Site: brandenburg
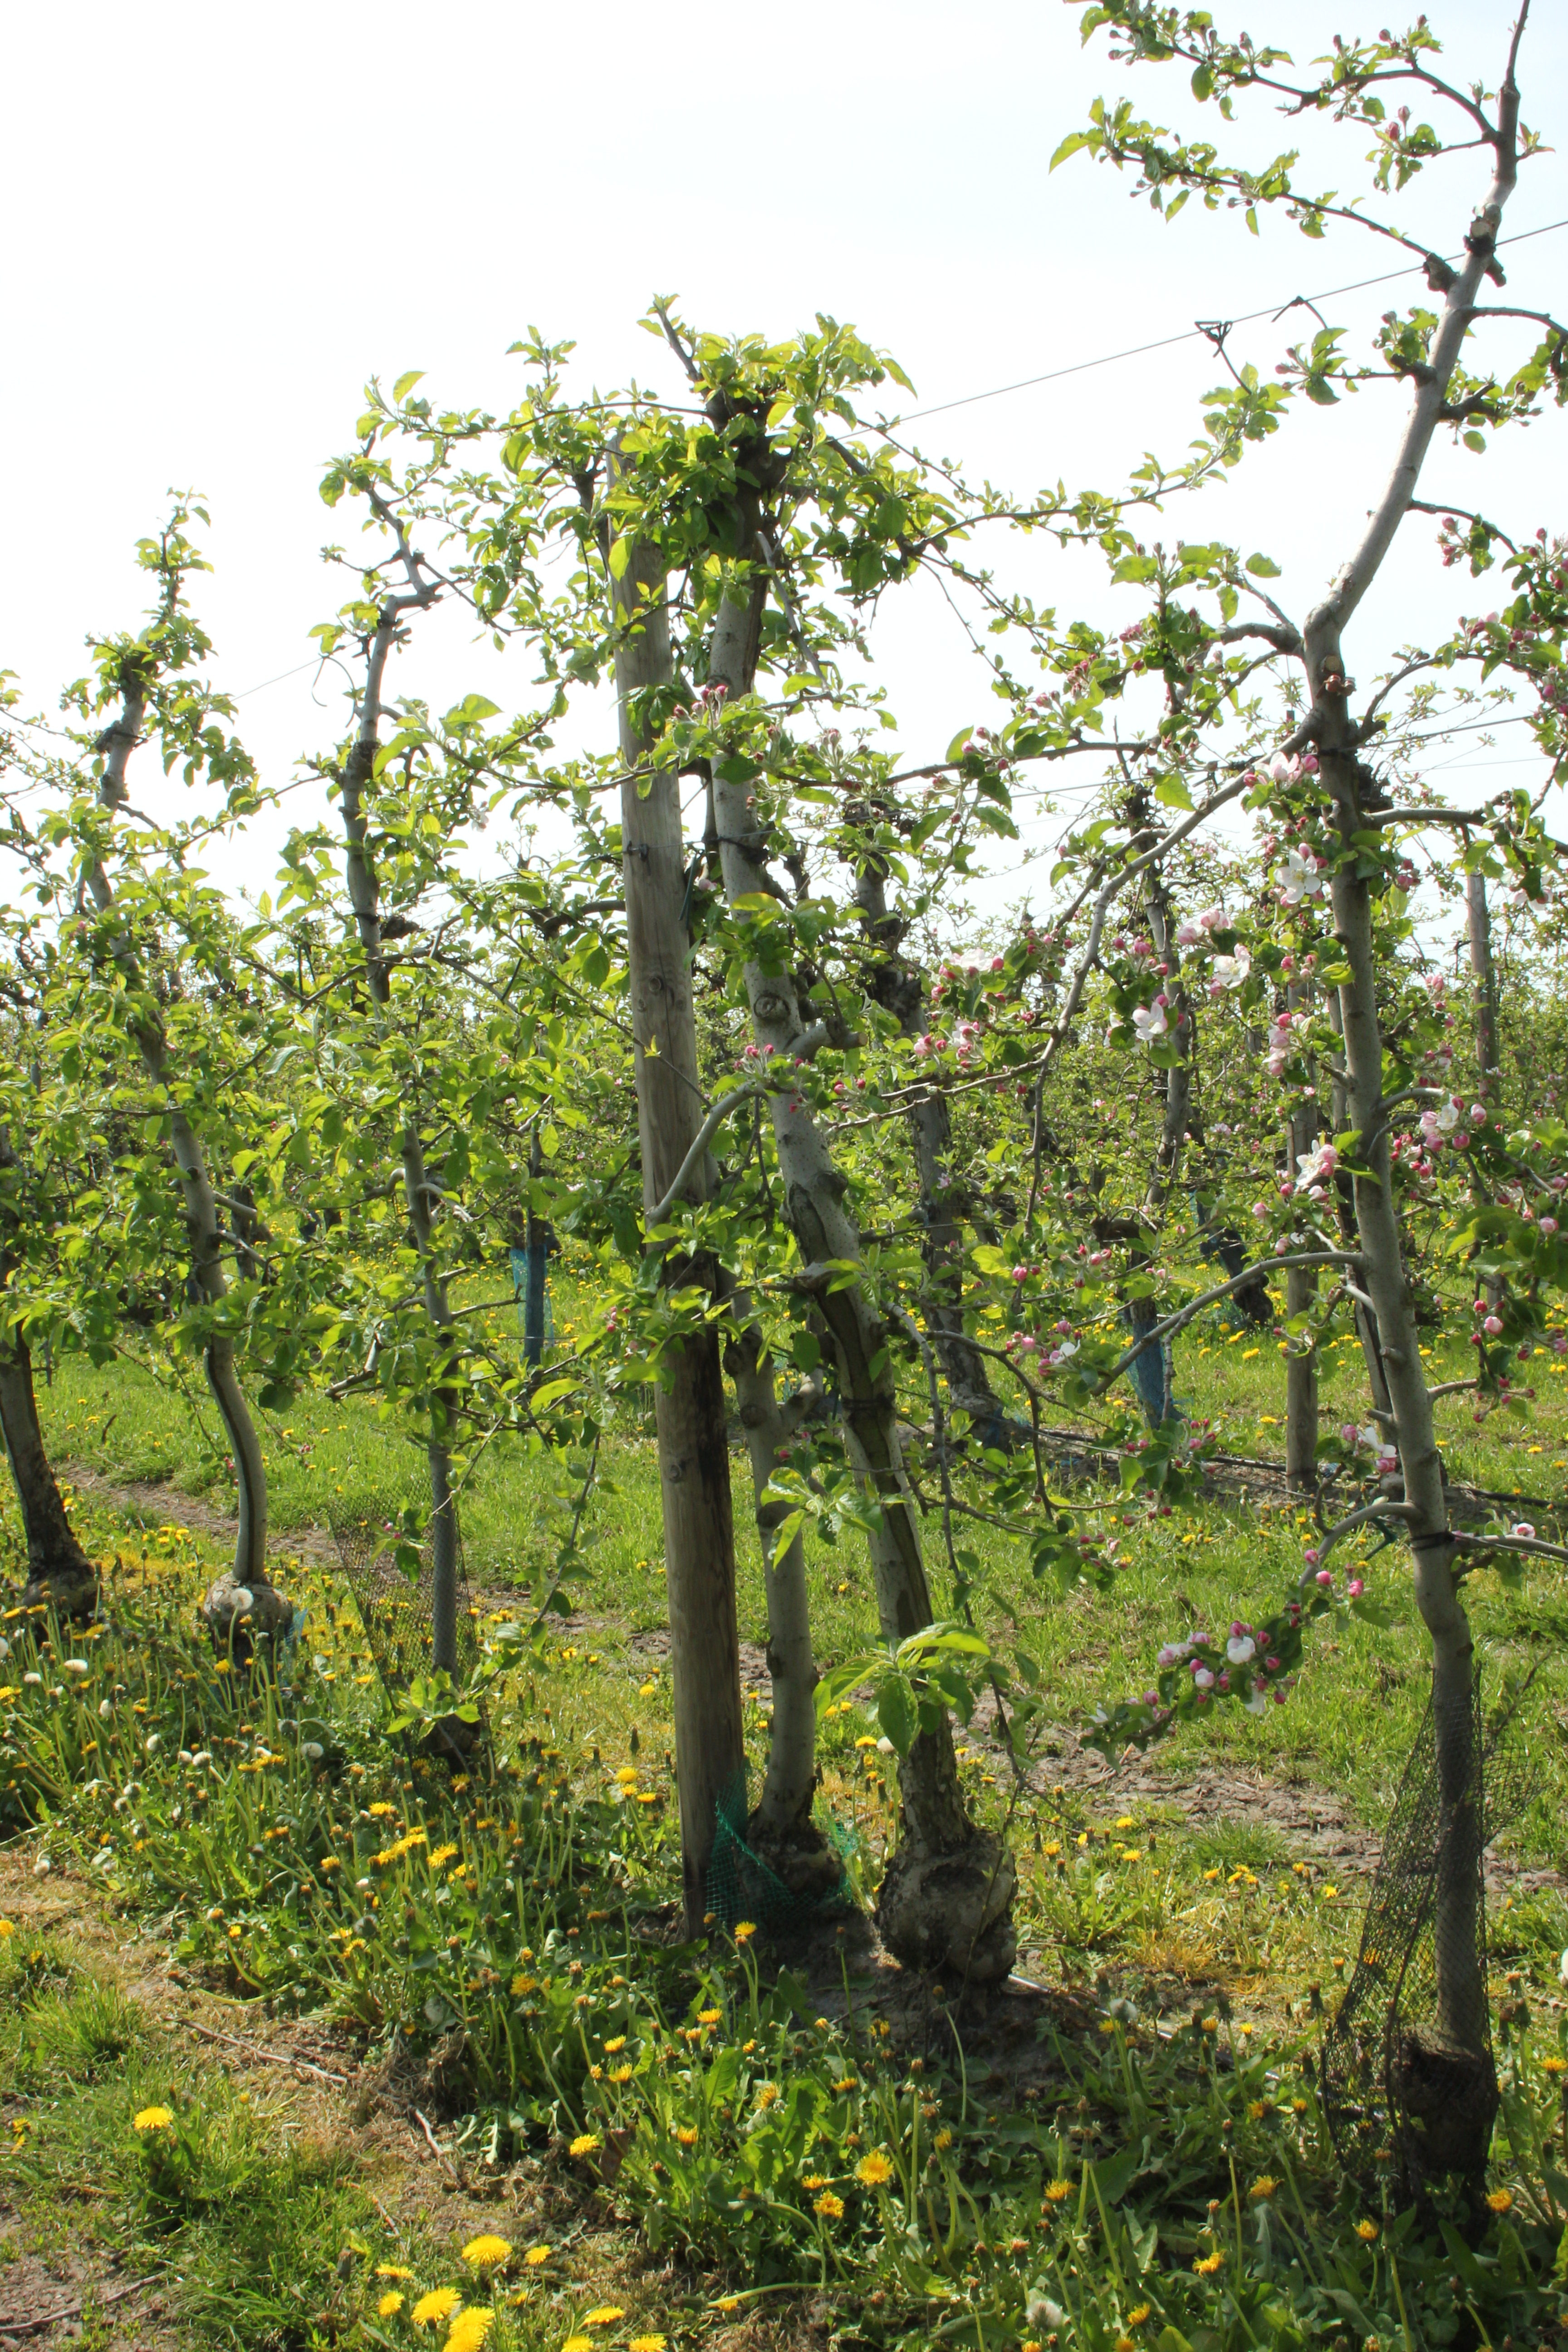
Growth stage (BBCH 60): Flowering